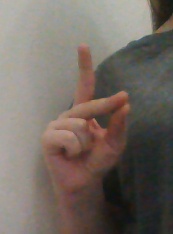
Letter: ta